1st Surrey Rifles

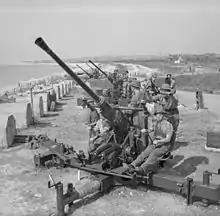
Bofors LAA guns at a South Coast anti-Diver battery, August 1944

Shortly after D-Day, the Germans began launching V-1 flying bombs, codenamed 'Divers', against London. These presented AA Command's biggest challenge since the Blitz. Defences had been planned against this new form of attack (Operation Diver), but it presented a severe problem for AA guns, and after two weeks' experience AA Command carried out a major reorganisation, stripping guns from other areas and repositioning them along the South Coast to target V-1s coming in over the English Channel. 129th (FSR) LAA Regiment rejoined 102 AA Bde, which had taken responsibility for one sector of a new belt of anti-Diver defences under 2 AA Group.